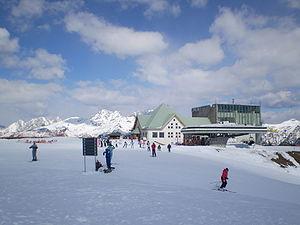
Le Frioul-Vénétie Julienne est une région autonome de l'Italie septentrionale, peuplée de 1,2 million d'habitants, avec une superficie de 7 924 km². Elle a comme capitale Trieste.